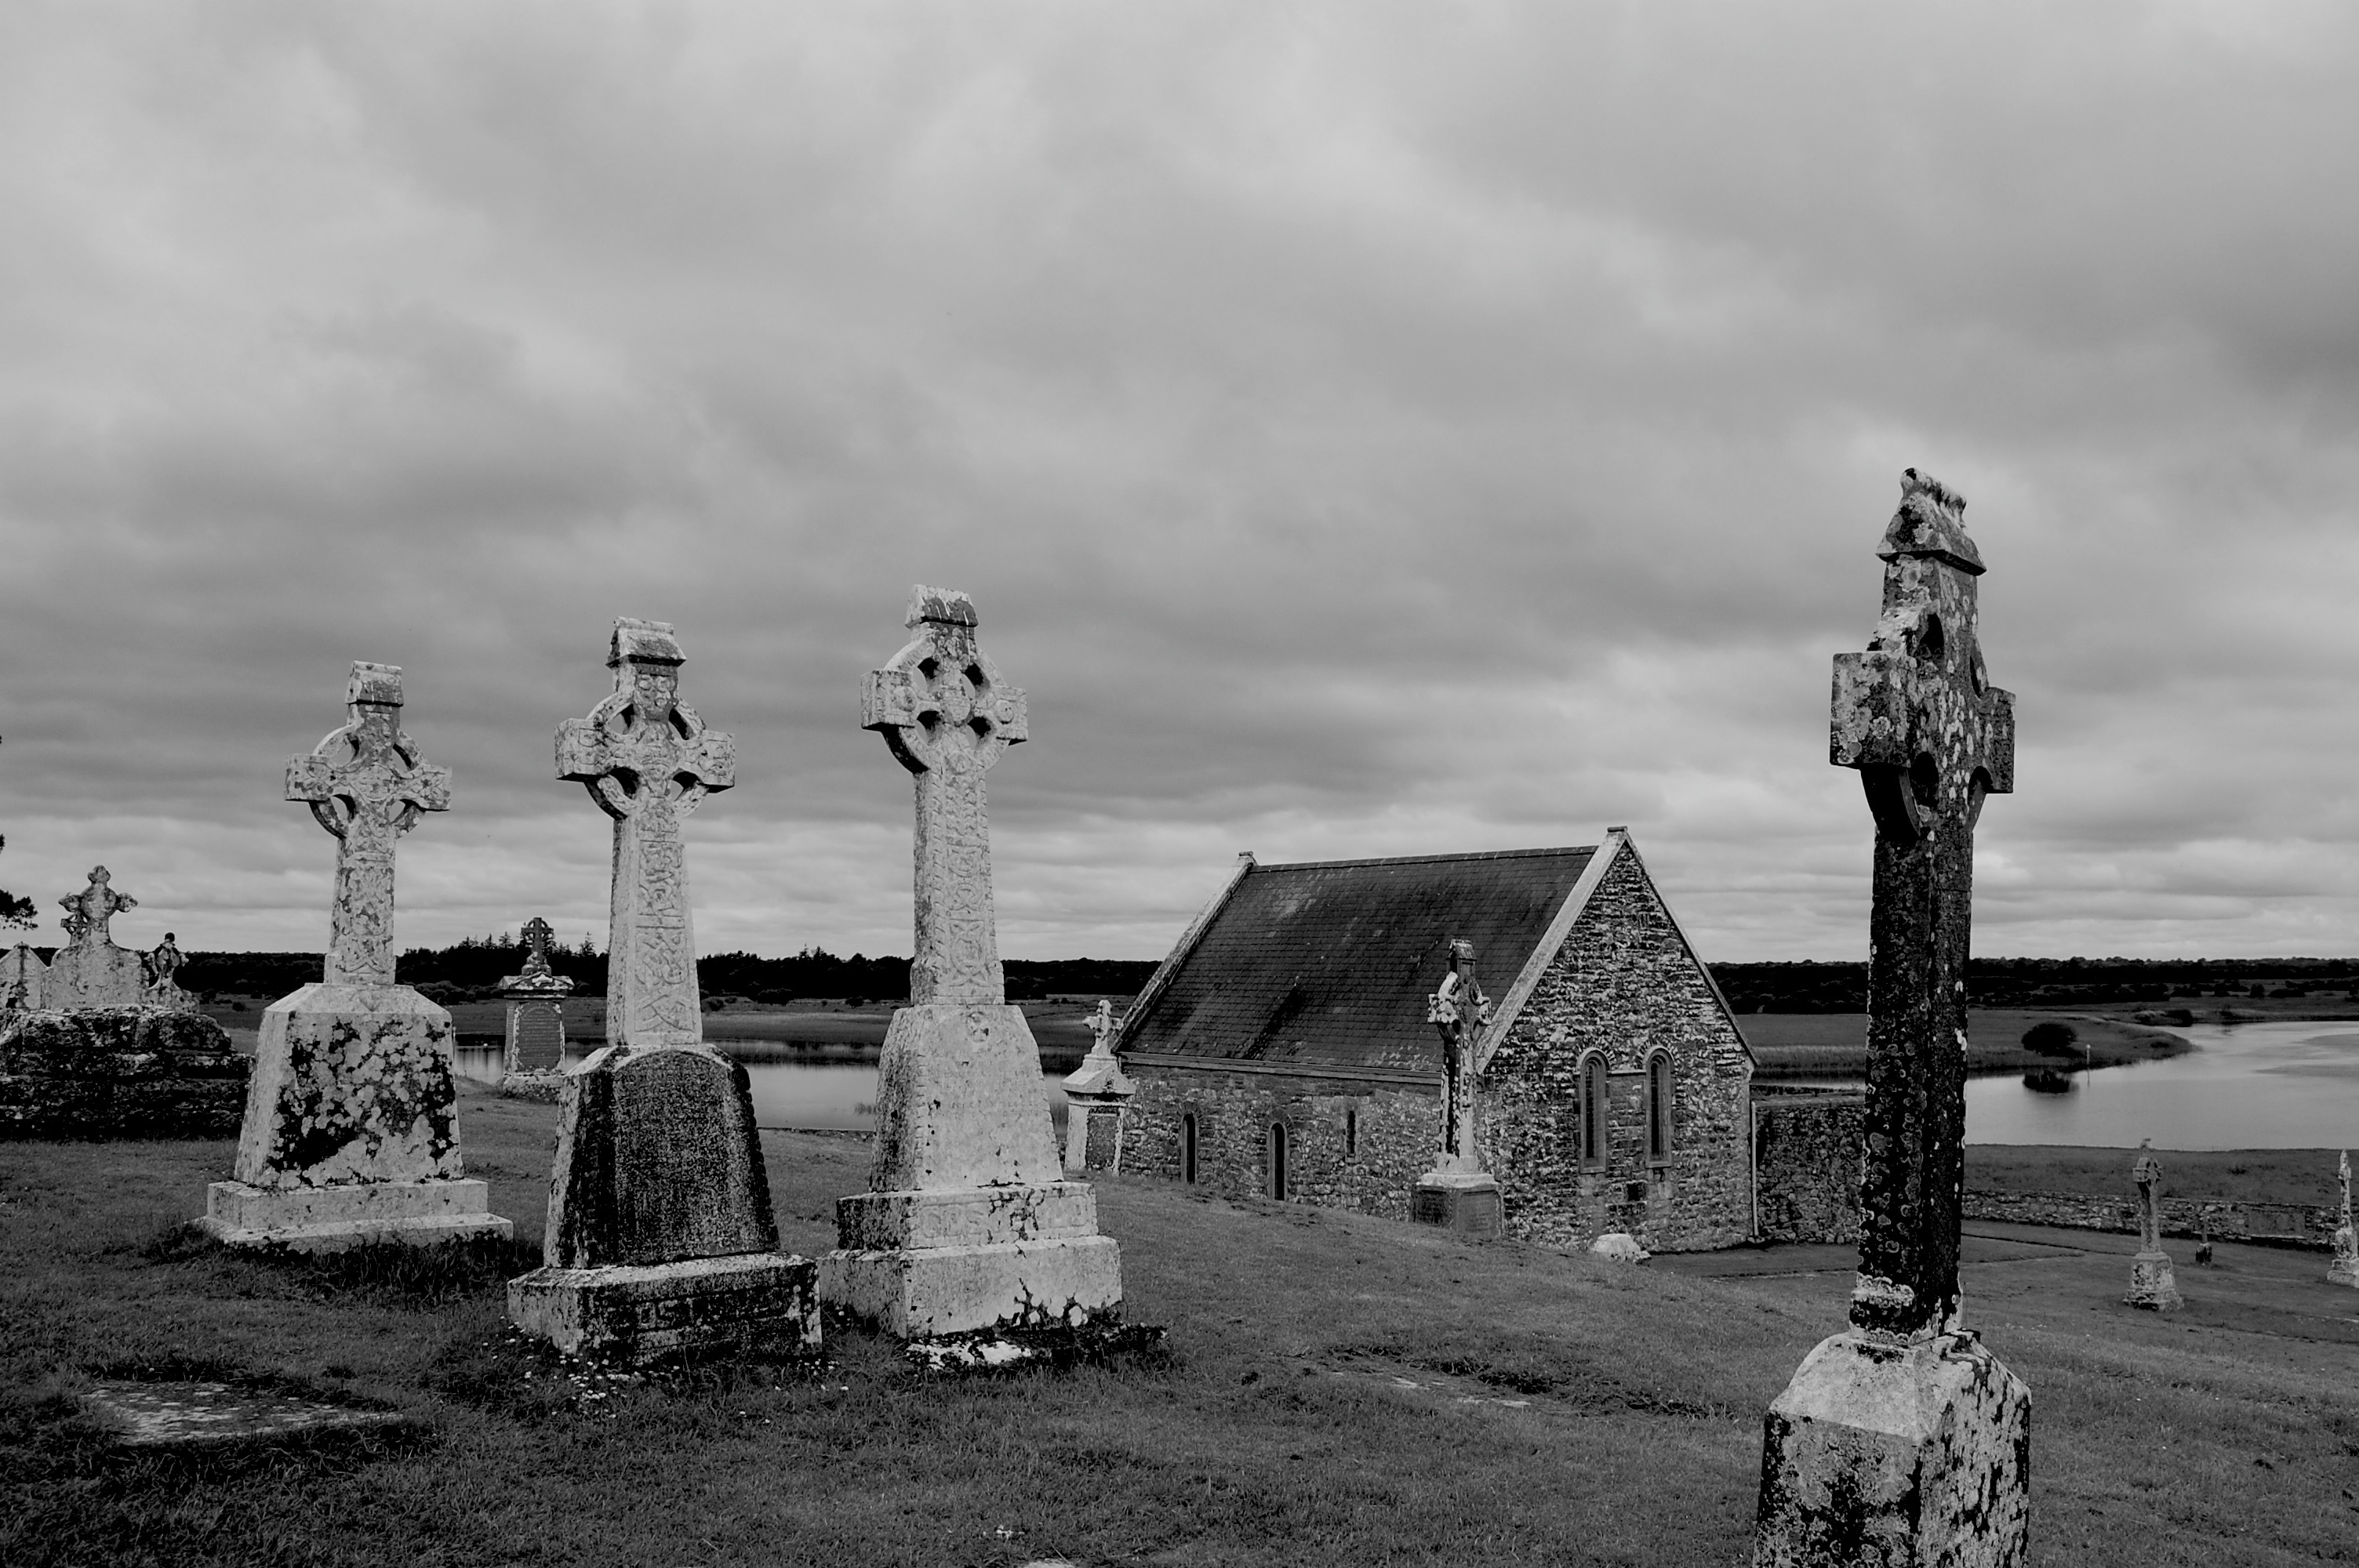
black and white, white, monument, statue, landmark, cemetery, ruin, monochrome, sculpture, memorial, temple, ruins, history, ireland, crosses, celtic crosses, monochrome photography, clonmacnoise castle, ancient history